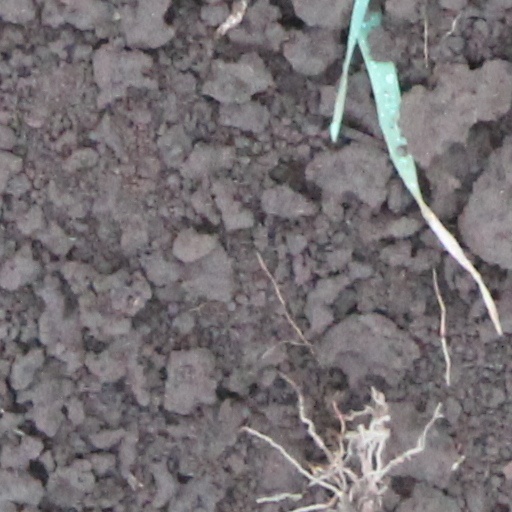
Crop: wheat